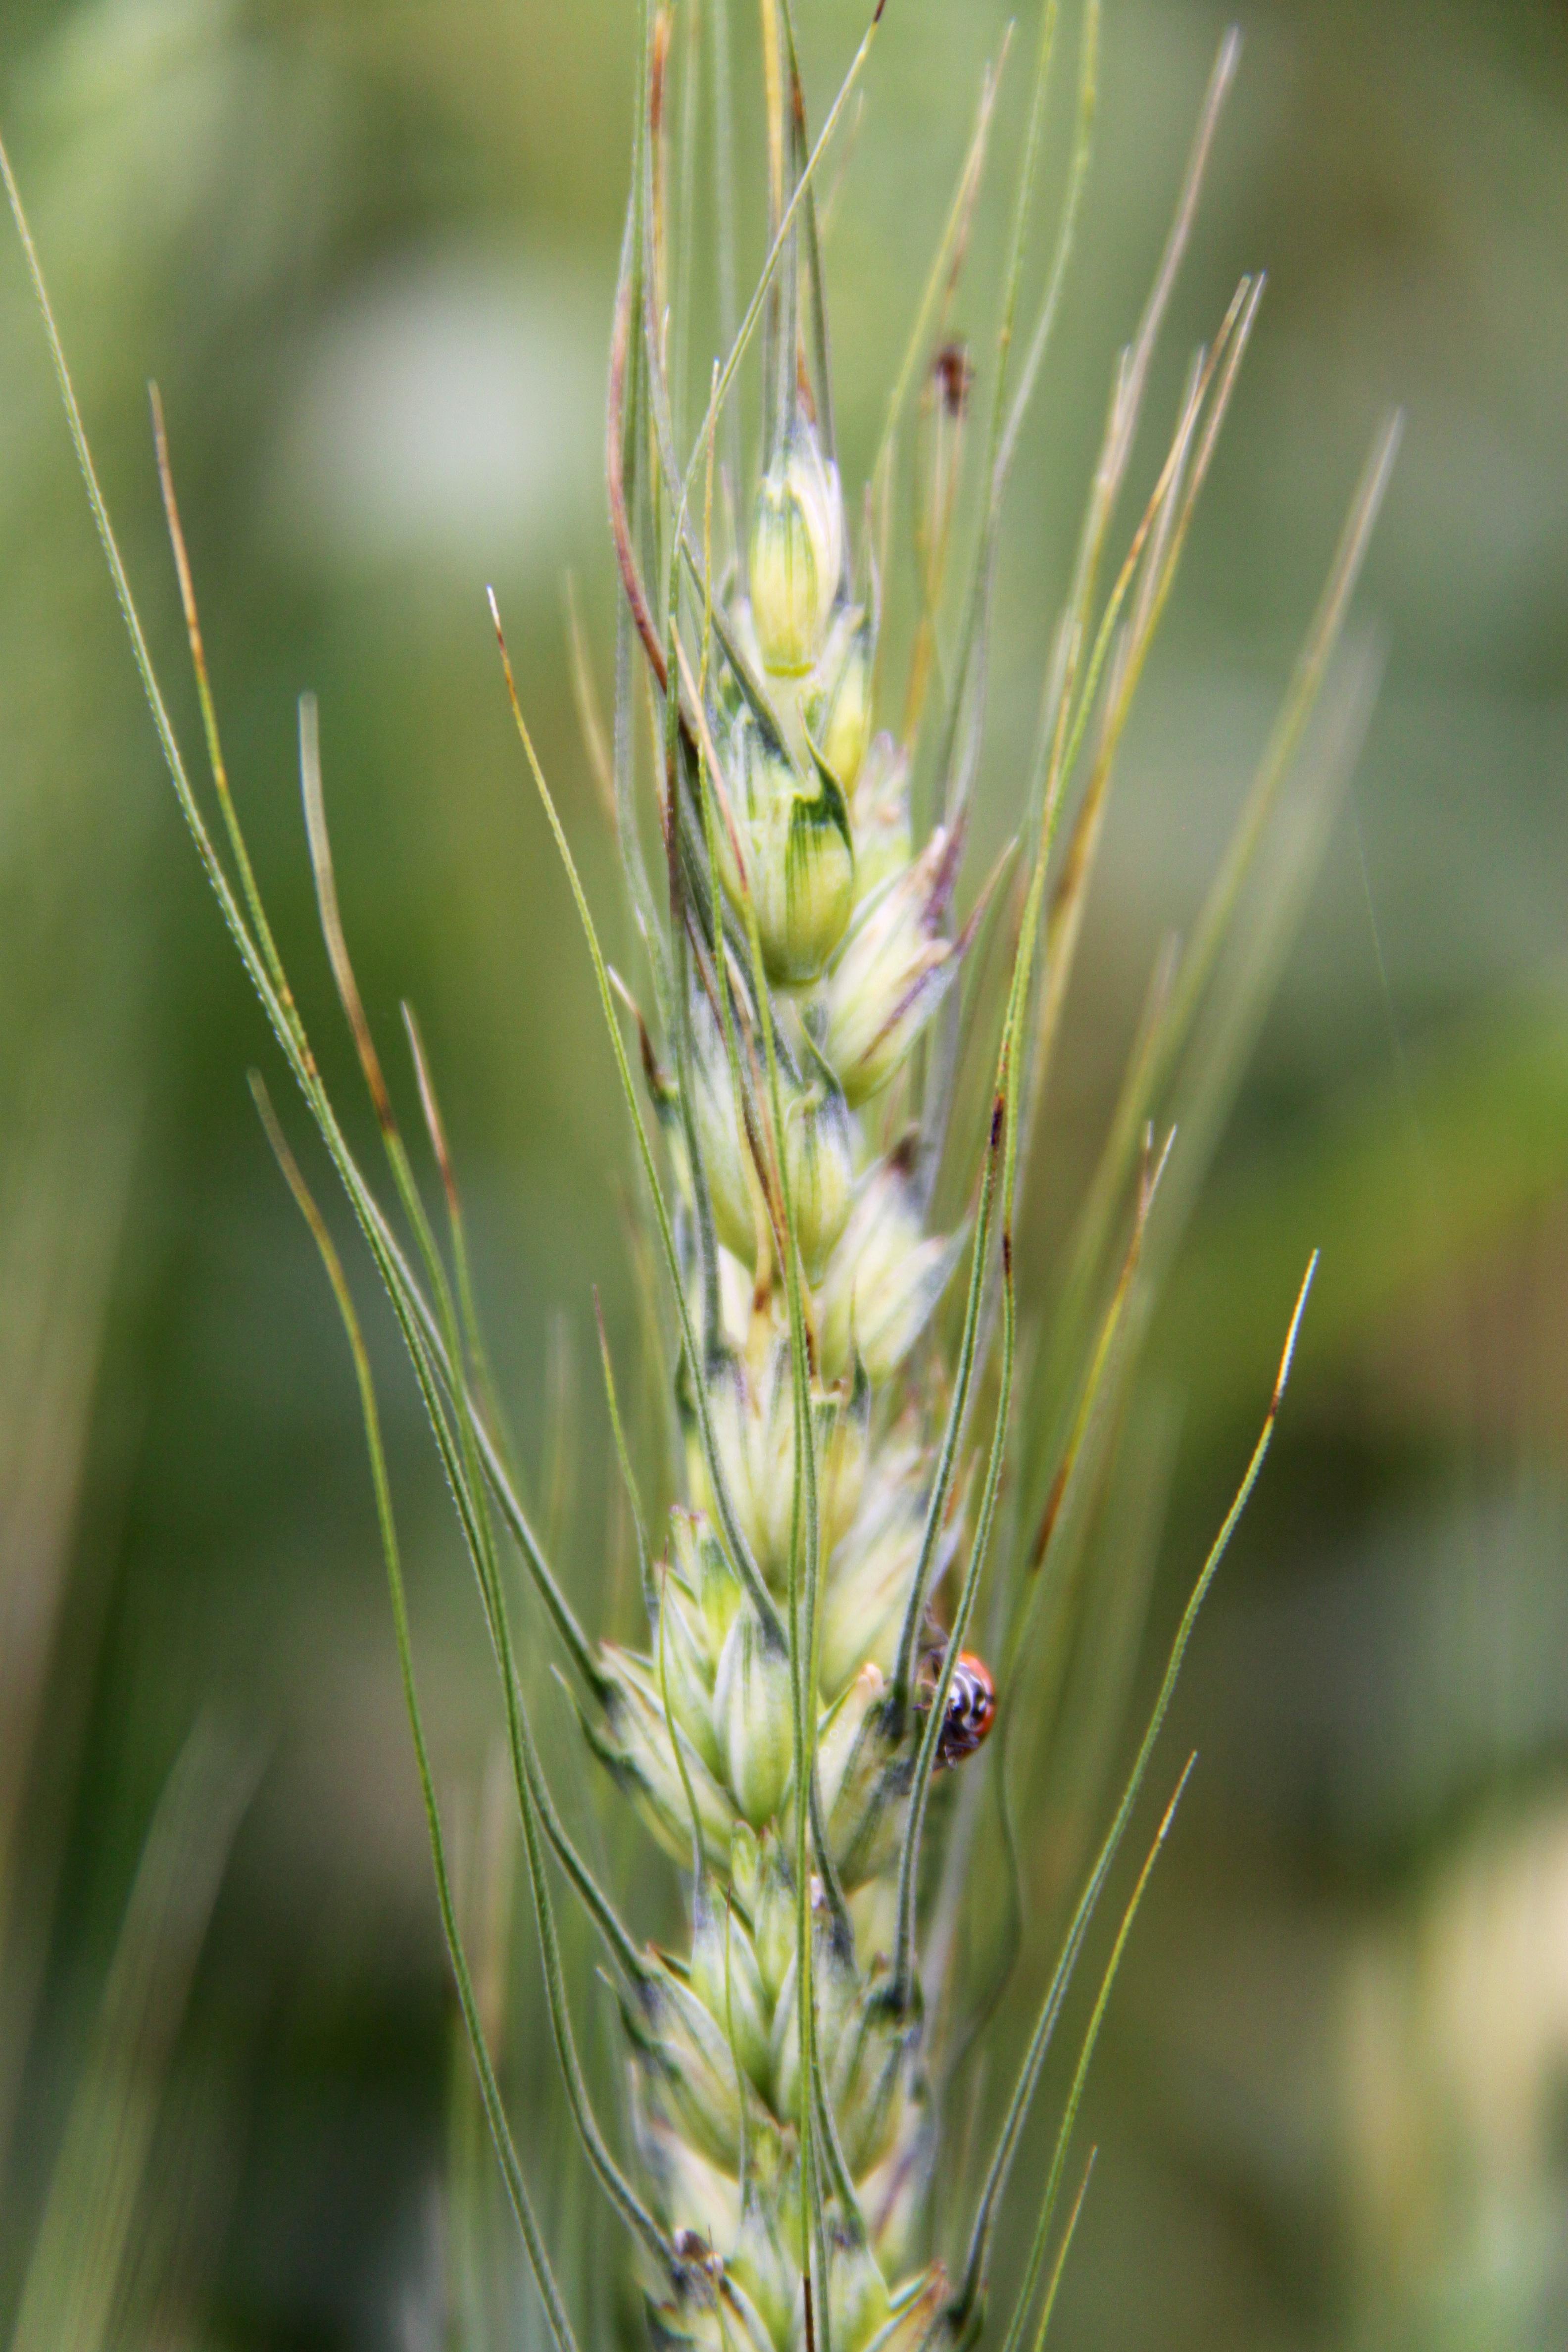
Plant: Wheat
Disease: wheat bacterial leaf streak (black chaff)